Alphabet of Dreams

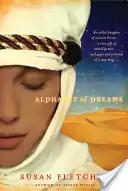

Alphabet of Dreams (2006) is a novel by an American novelist Susan Fletcher. It was first published on 22 August 2006.